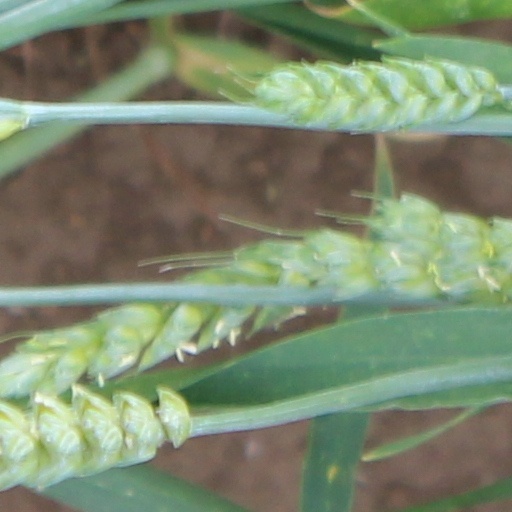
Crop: wheat